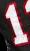
Number: 1